The Holocaust in the Netherlands

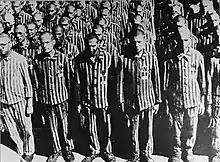
Dutch Jews at Mauthausen, 26 June 1941

The neutrality of the Netherlands did not protect it from the Nazi invasion of May 1940. Over the next two years, the German occupiers worked with the existing Dutch bureaucracy to gain control of the administrative system to implement its own policy aims. Rather than leaving the Dutch government independent or setting up a military occupation, the Nazis' plan for the Netherlands involved implementing a civil occupation. Leaders appointed by the Germans to head the civil administration of the Netherlands were all Nazis with a strong ideological history. Hitler's representative, the Austrian Nazi Arthur Seyss-Inquart, quickly took command of the Dutch administrative system as the "Reichskommissar" for the occupied Dutch territories. Hanns Albin Rauter was appointed the Higher SS and Police Chief (HSSPF). Rauter reported directly to Heinrich Himmler.